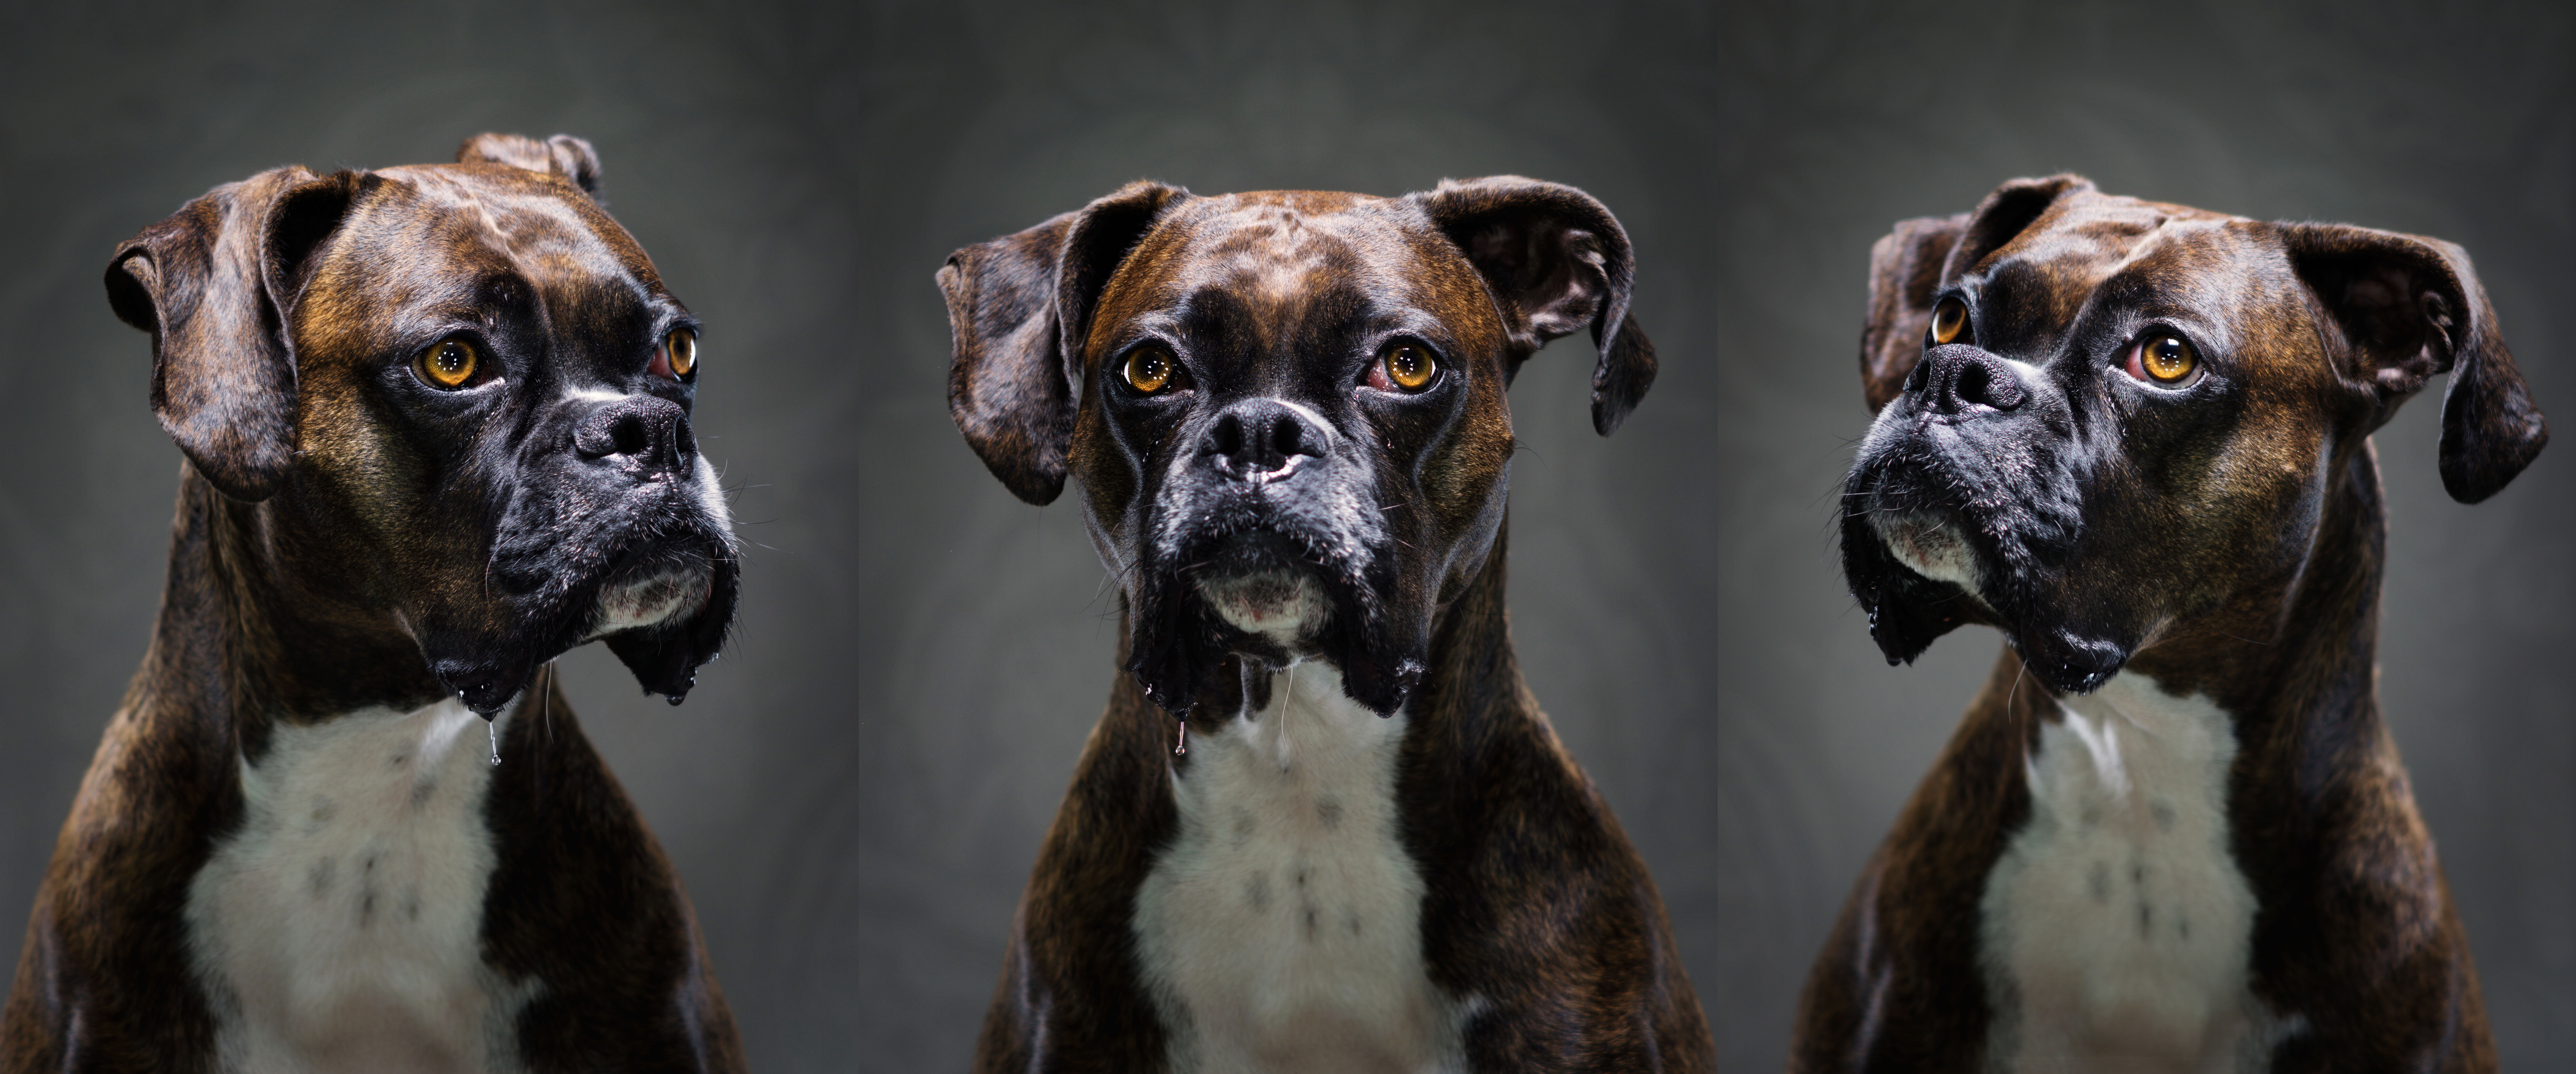
light, hair, ring, puppy, dog, canine, fur, orange, pattern, portrait, coat, studio, brown, mammal, gray, black, ear, yellow, lighting, boxer, mouth, face, eyes, grey, cool image, left, focus, eye, head, vertebrate, triptych, expression, shot, sony, center, 28, dramatic, 135mm, manual, right, alpha, i, minolta, rokkor, yongnuo, dog breed, alert, gaze, drool, hi, res, a6000, breed, facial, pup, serious, portraiture, highlights, floppy, 6000, ilce6000, ilce, 460ii, yn560ii, doggie, yn, 4000af, yn460ii, animalplanet, shots, brindle, drooling, pf, k9, eared, lop, dog like mammal